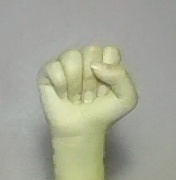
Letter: saad